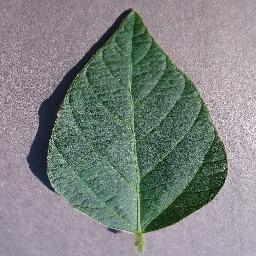
Label: Soybean___healthy